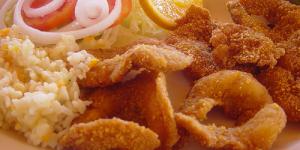
camarones empanisados o migados